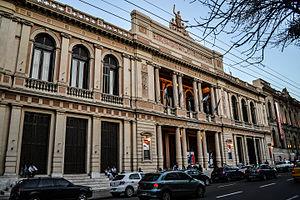
La province de Córdoba est une province de l'Argentine. Située dans le centre-nord du pays, elle est parfois appelée le « Cœur de l'Argentine ». Sa capitale est Córdoba, la deuxième plus grande ville du pays. La province a une superficie de 165 321 km² et une population de 3 567 654 habitants en 2015, ce qui en fait la deuxième province la plus peuplée du pays, après celle de Buenos Aires.